Daddio

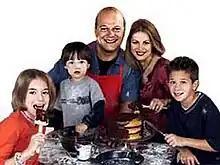
"Daddio" main cast

Daddio is an American sitcom that aired on NBC from March 23 to October 23, 2000. Created by Matt Berry and Ric Swartzwelder, the series starred Michael Chiklis and Anita Barone.